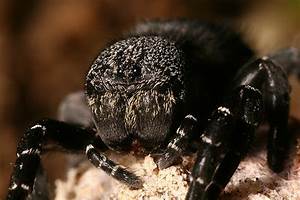
Label: ragno